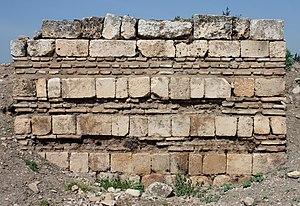
Mur typique de la ville Omeyyade d'Anjar, au Liban.